Lou Williams

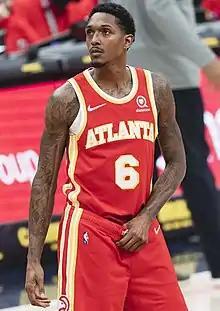
Williams in 2021

Louis Tyrone Williams (born October 27, 1986) is an American former professional basketball player. He was drafted directly out of high school by the Philadelphia 76ers with the 45th overall pick in the 2005 NBA draft. He is a 3-time NBA Sixth Man of the Year. As of March 2019, he is the NBA's career leader in points off the bench, and has played the most career games off the bench, surpassing Dell Curry's record in February 2022.